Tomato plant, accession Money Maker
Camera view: horizontal (90 deg, fisheye); turntable rotation: 0 degrees
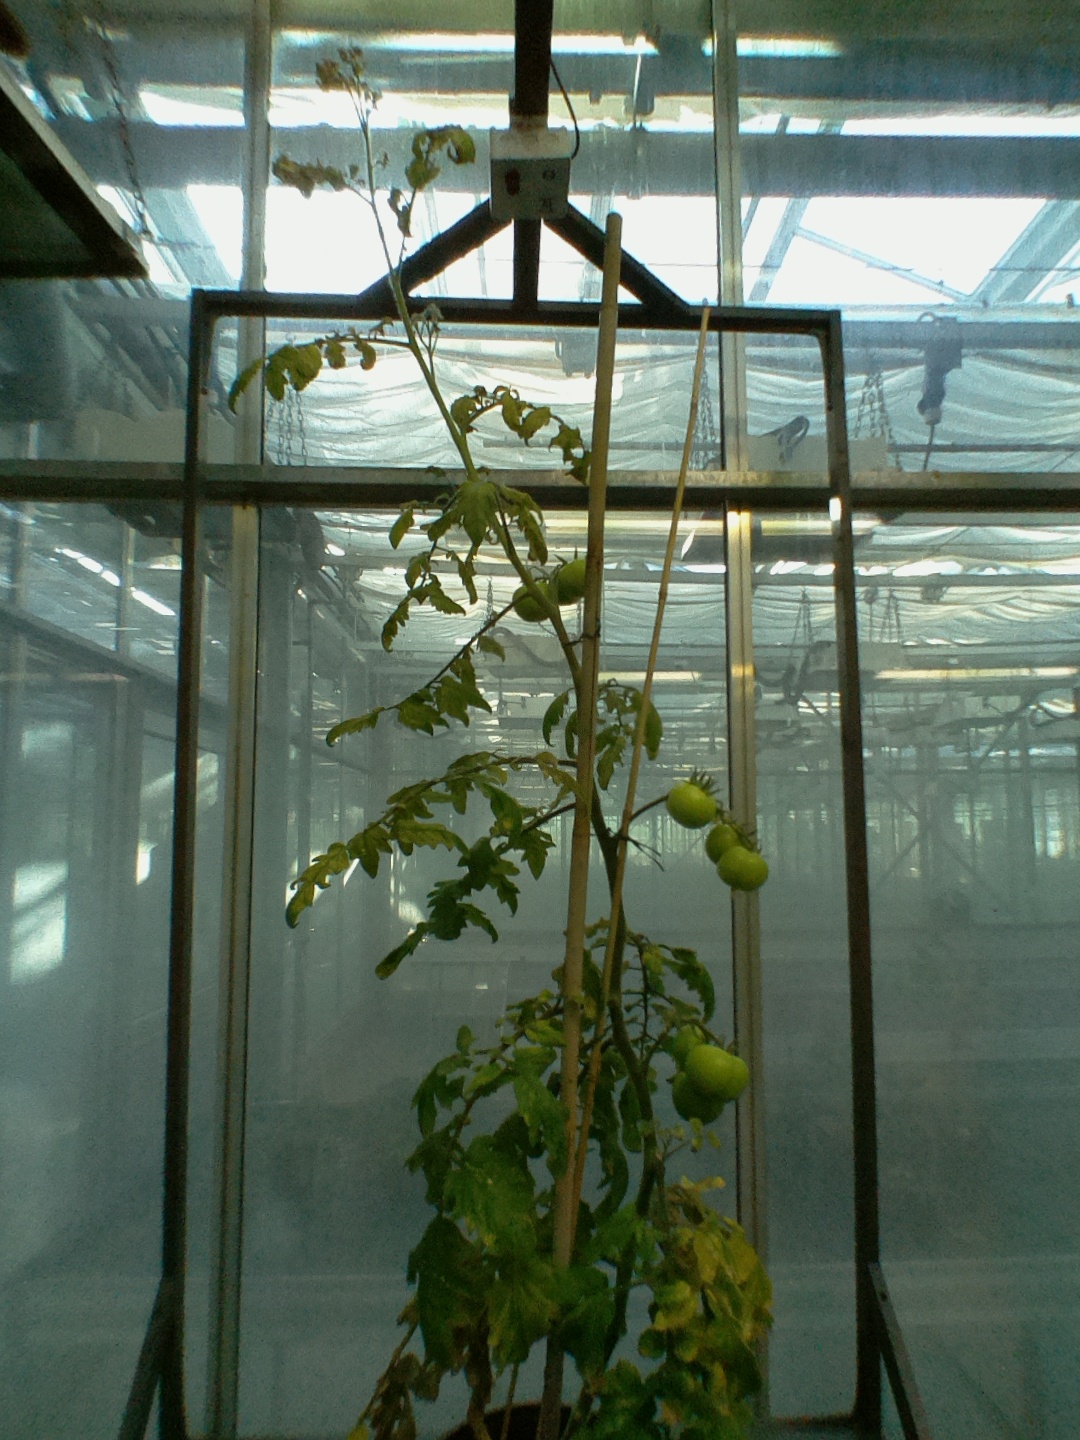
BBCH growth stage 79: 90% -100% of final fruit size